Ashurbanipal

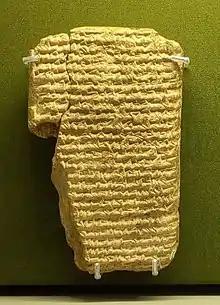
A copy of the Zakutu Treaty, drawn up by Ashurbanipal's grandmother Naqi'a in 669 BC, imploring the populace of Assyria to swear loyalty to Ashurbanipal.

Born 685 BC, Ashurbanipal succeeded his father Esarhaddon. Though Ashurbanipal's inscriptions suggest that he was divinely preordained to rule, his accession was far from straightforward, and its political complexities sowed the seeds for later civil war. Ashurbanipal was probably Esarhaddon's fourth eldest son, younger than Esarhaddon's first crown prince Sin-nadin-apli and the other two sons Shamash-shum-ukin and Shamash-metu-uballit. He also had an older sister, Serua-eterat, and several younger brothers.